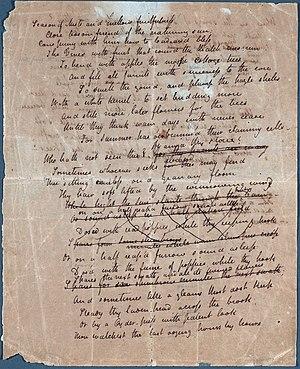
Ode à l'automne est une ode composée par le poète romantique anglais John Keats.